Bus conductor

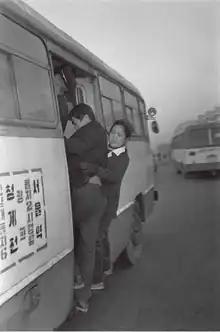
Bus conductor in Seoul, 1976

In the 1970s in South Korea, bus conductors worked up to 19 hours a day, from 5:00 a.m. to 11:30 p.m. and the Labor Standards Act was not followed, with hours worse than in the manufacturing industry.